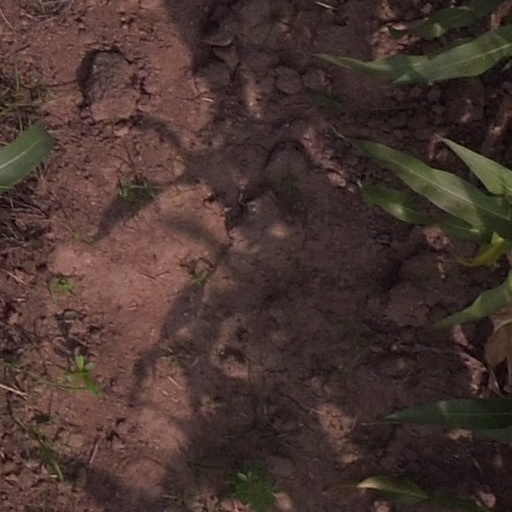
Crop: maize; corn